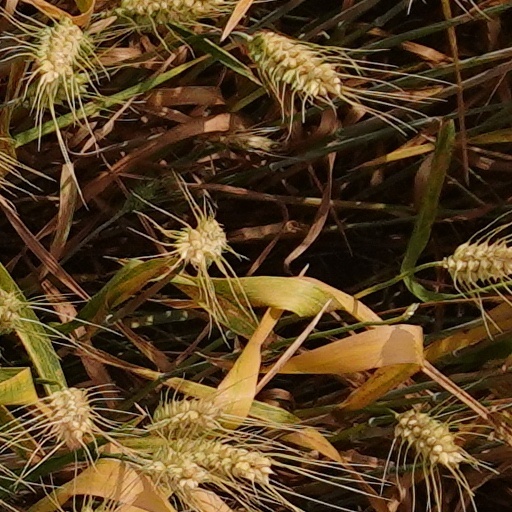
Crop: wheat